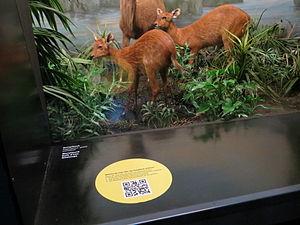
Diorama avec un code QRpedia, Musée d'histoire naturelle de Berne